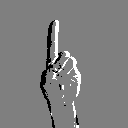
ASL letter: d